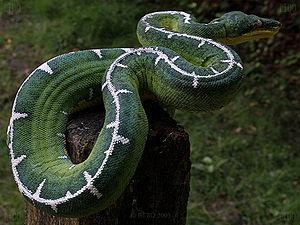
Corallus batesii est une espèce de serpents de la famille des Boidae.